You Cannot Kill David Arquette

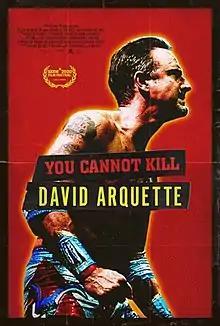
Official poster

You Cannot Kill David Arquette is a 2020 American documentary film, directed by David Darg and Price James. It follows David Arquette attempting to return to wrestling after his acting career stalls.